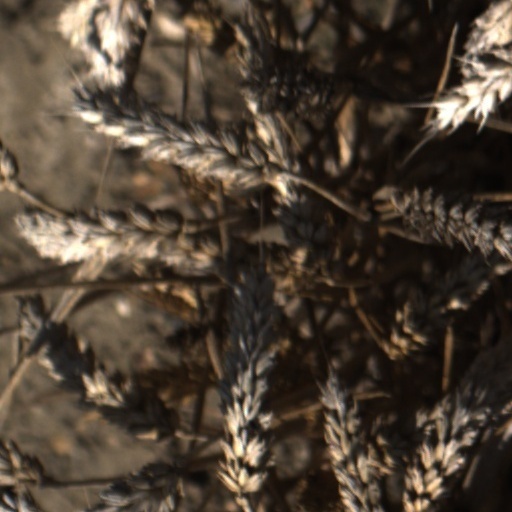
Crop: wheat